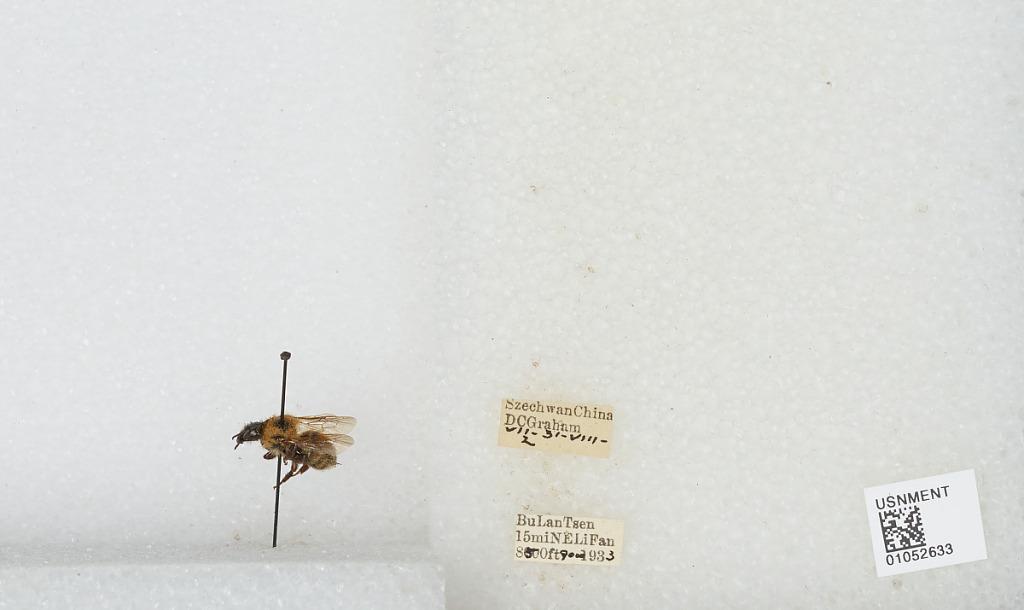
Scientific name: Bombus sp.
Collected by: D. Graham
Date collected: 1933-7-31
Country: China
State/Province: Sichuan
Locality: Bu Lan Tsen 15 miles NE Li Fan